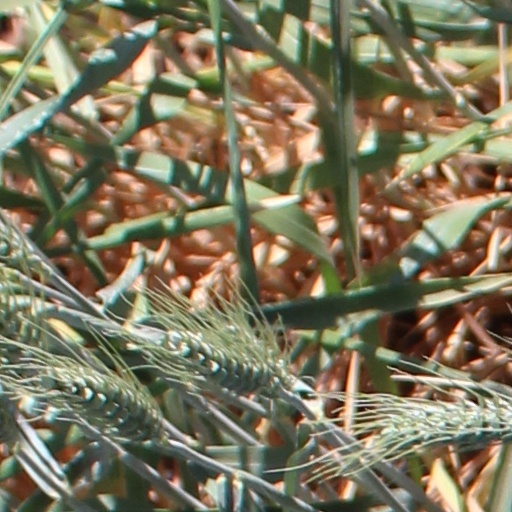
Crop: wheat